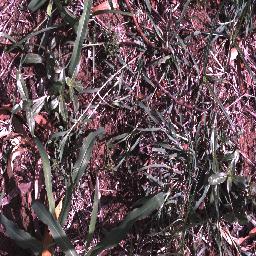
Label: negative